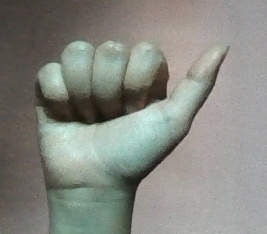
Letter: dhad